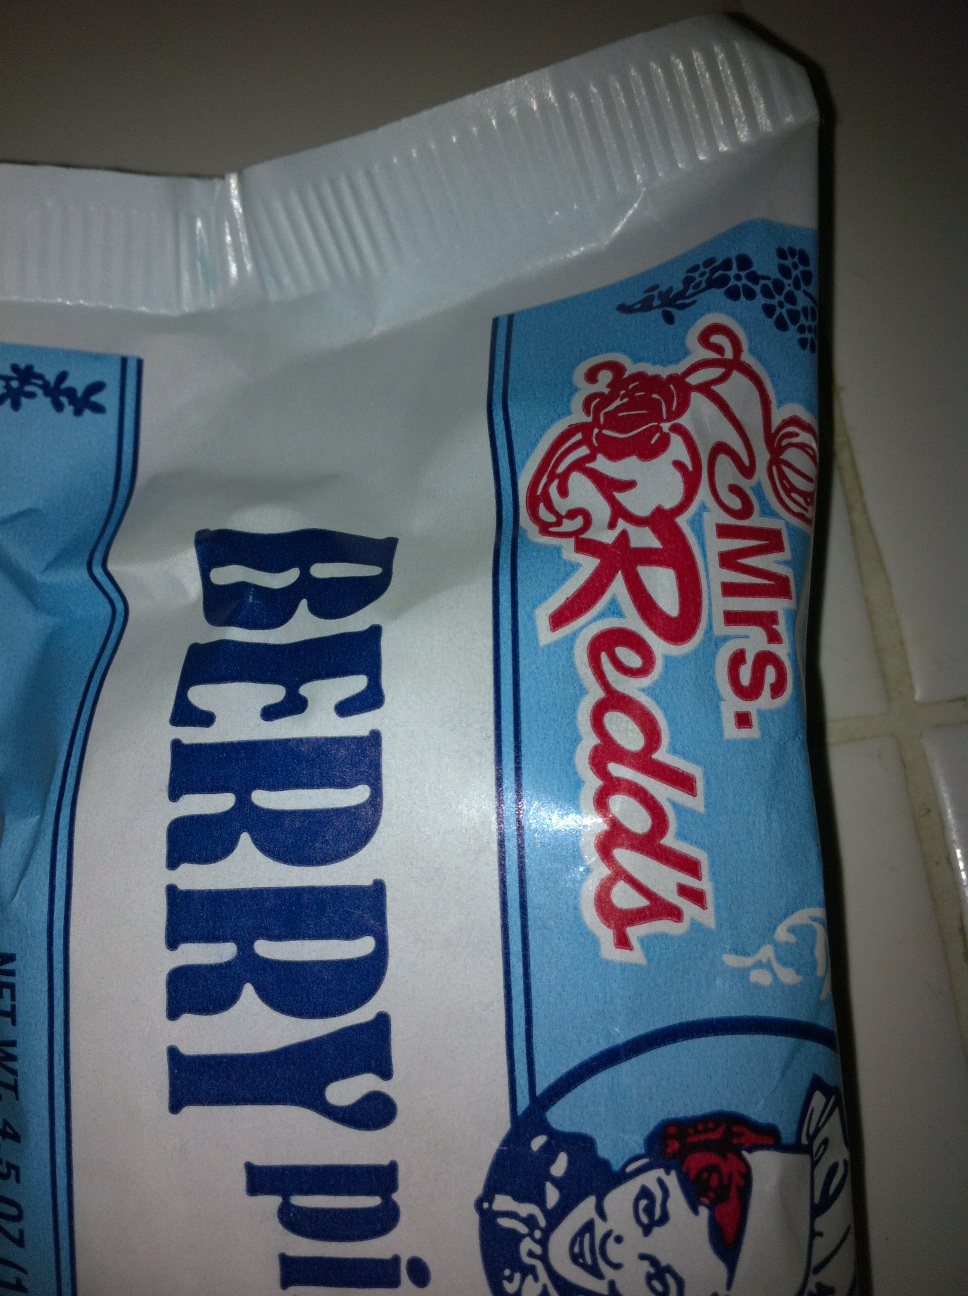Question: What kind of pie is this?
Answer: berry